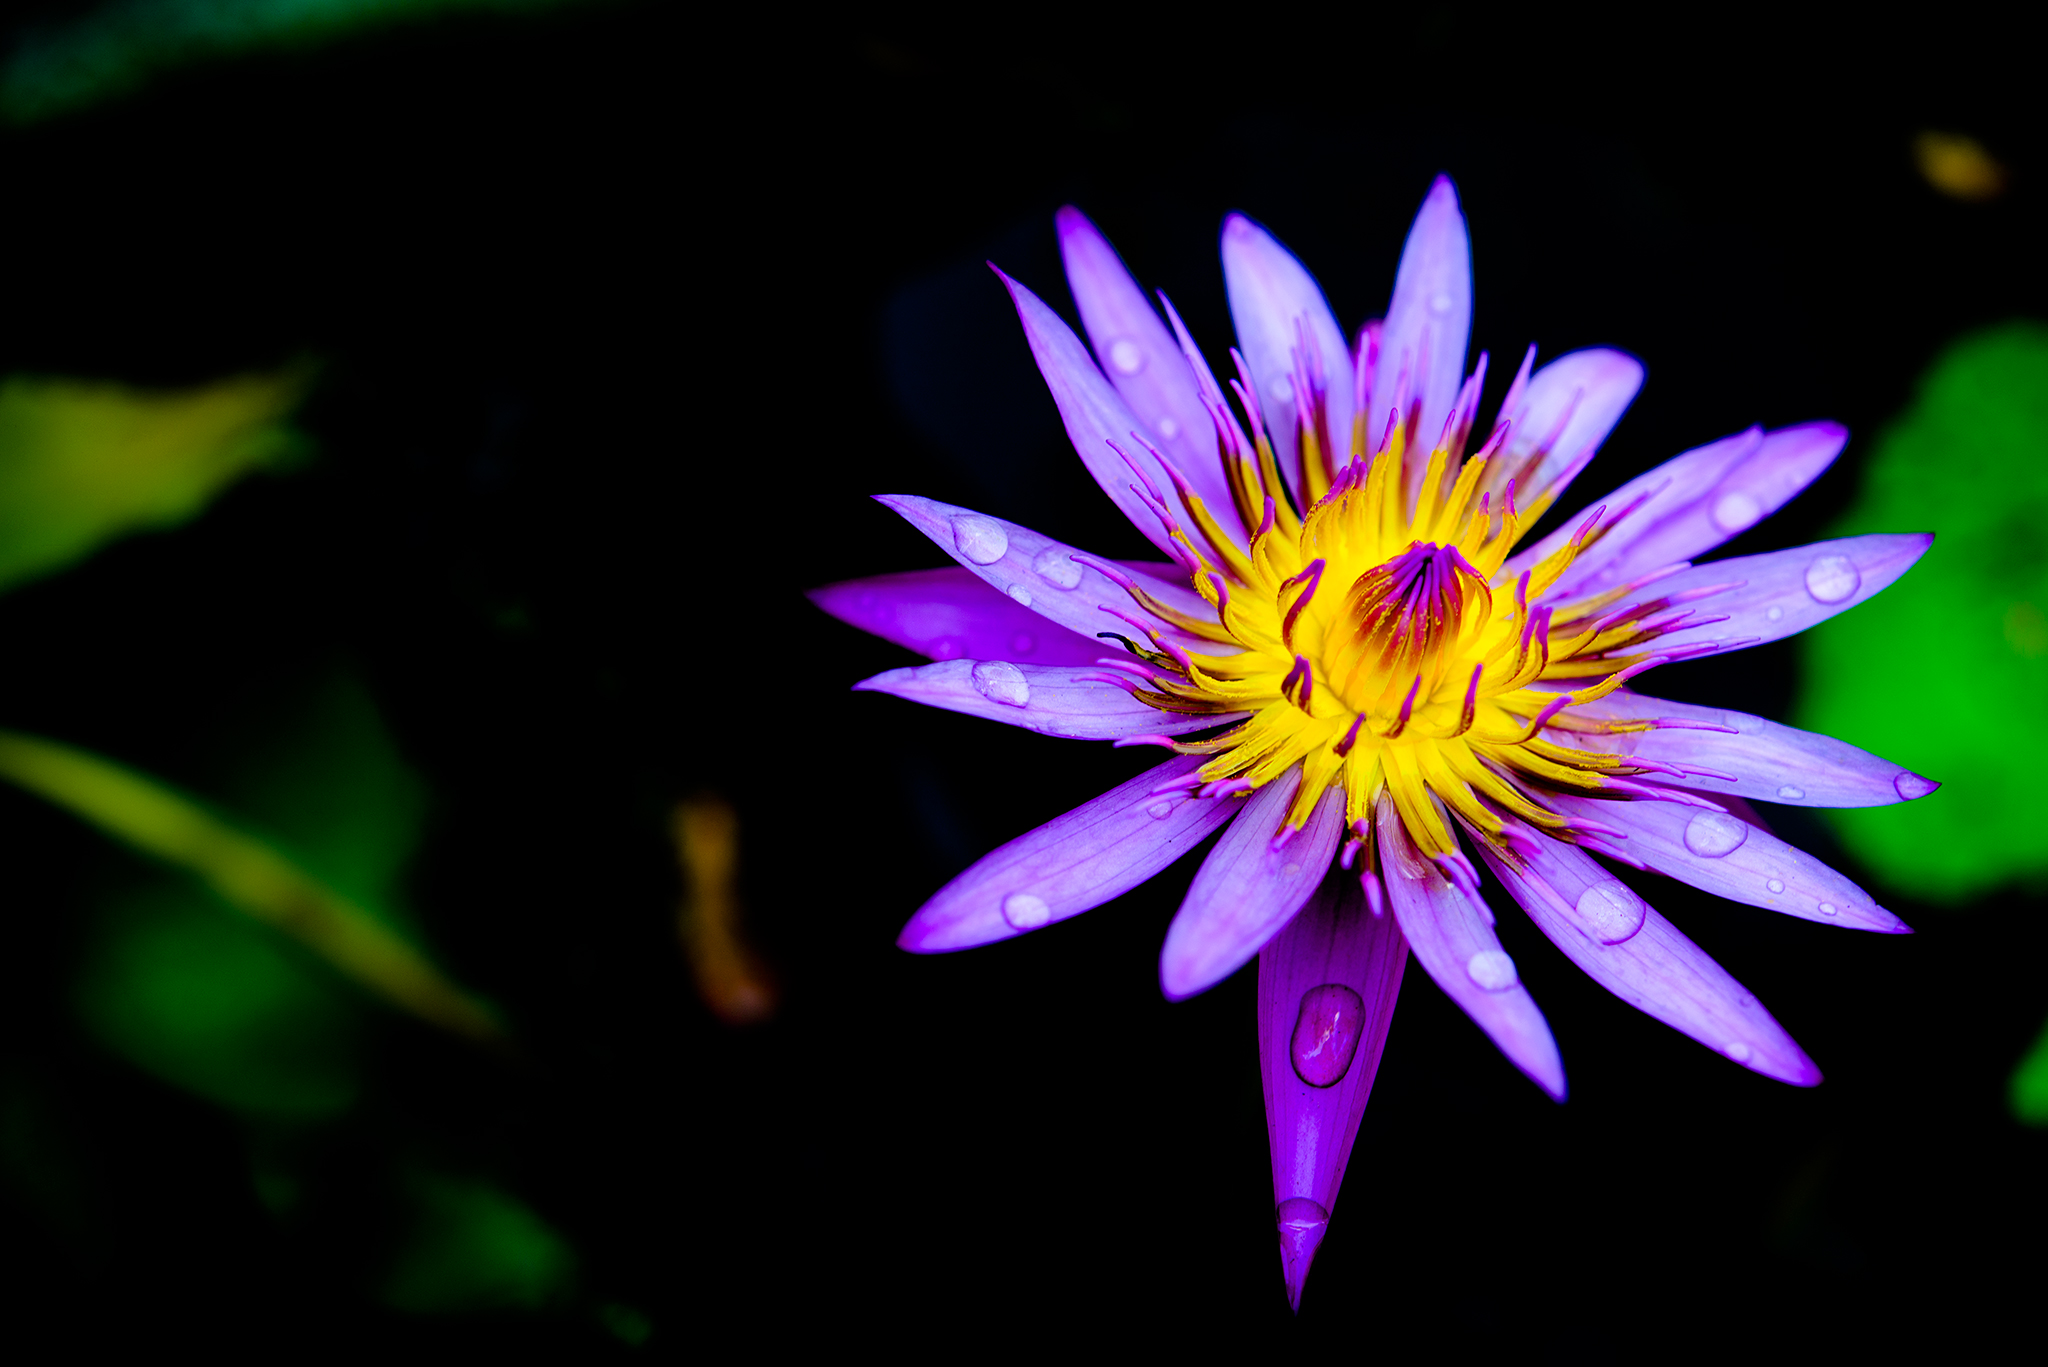
lotus, flower, flora, yellow, purple, plant, close up, aquatic plant, petal, leaf, wildflower, macro photography, computer wallpaper, annual plant, pollen, daisy family, plant stem, lily family, sacred lotus